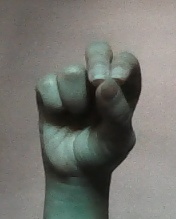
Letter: gaaf